Arab cuisine

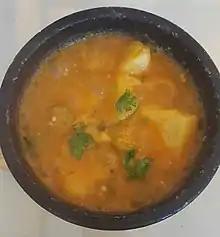
Bowl of

Rice, potatoes, scrambled eggs, and vegetables are common additions to . It is eaten with flat bread known as "mulawah", which serves as a utensil to scoop up the food.